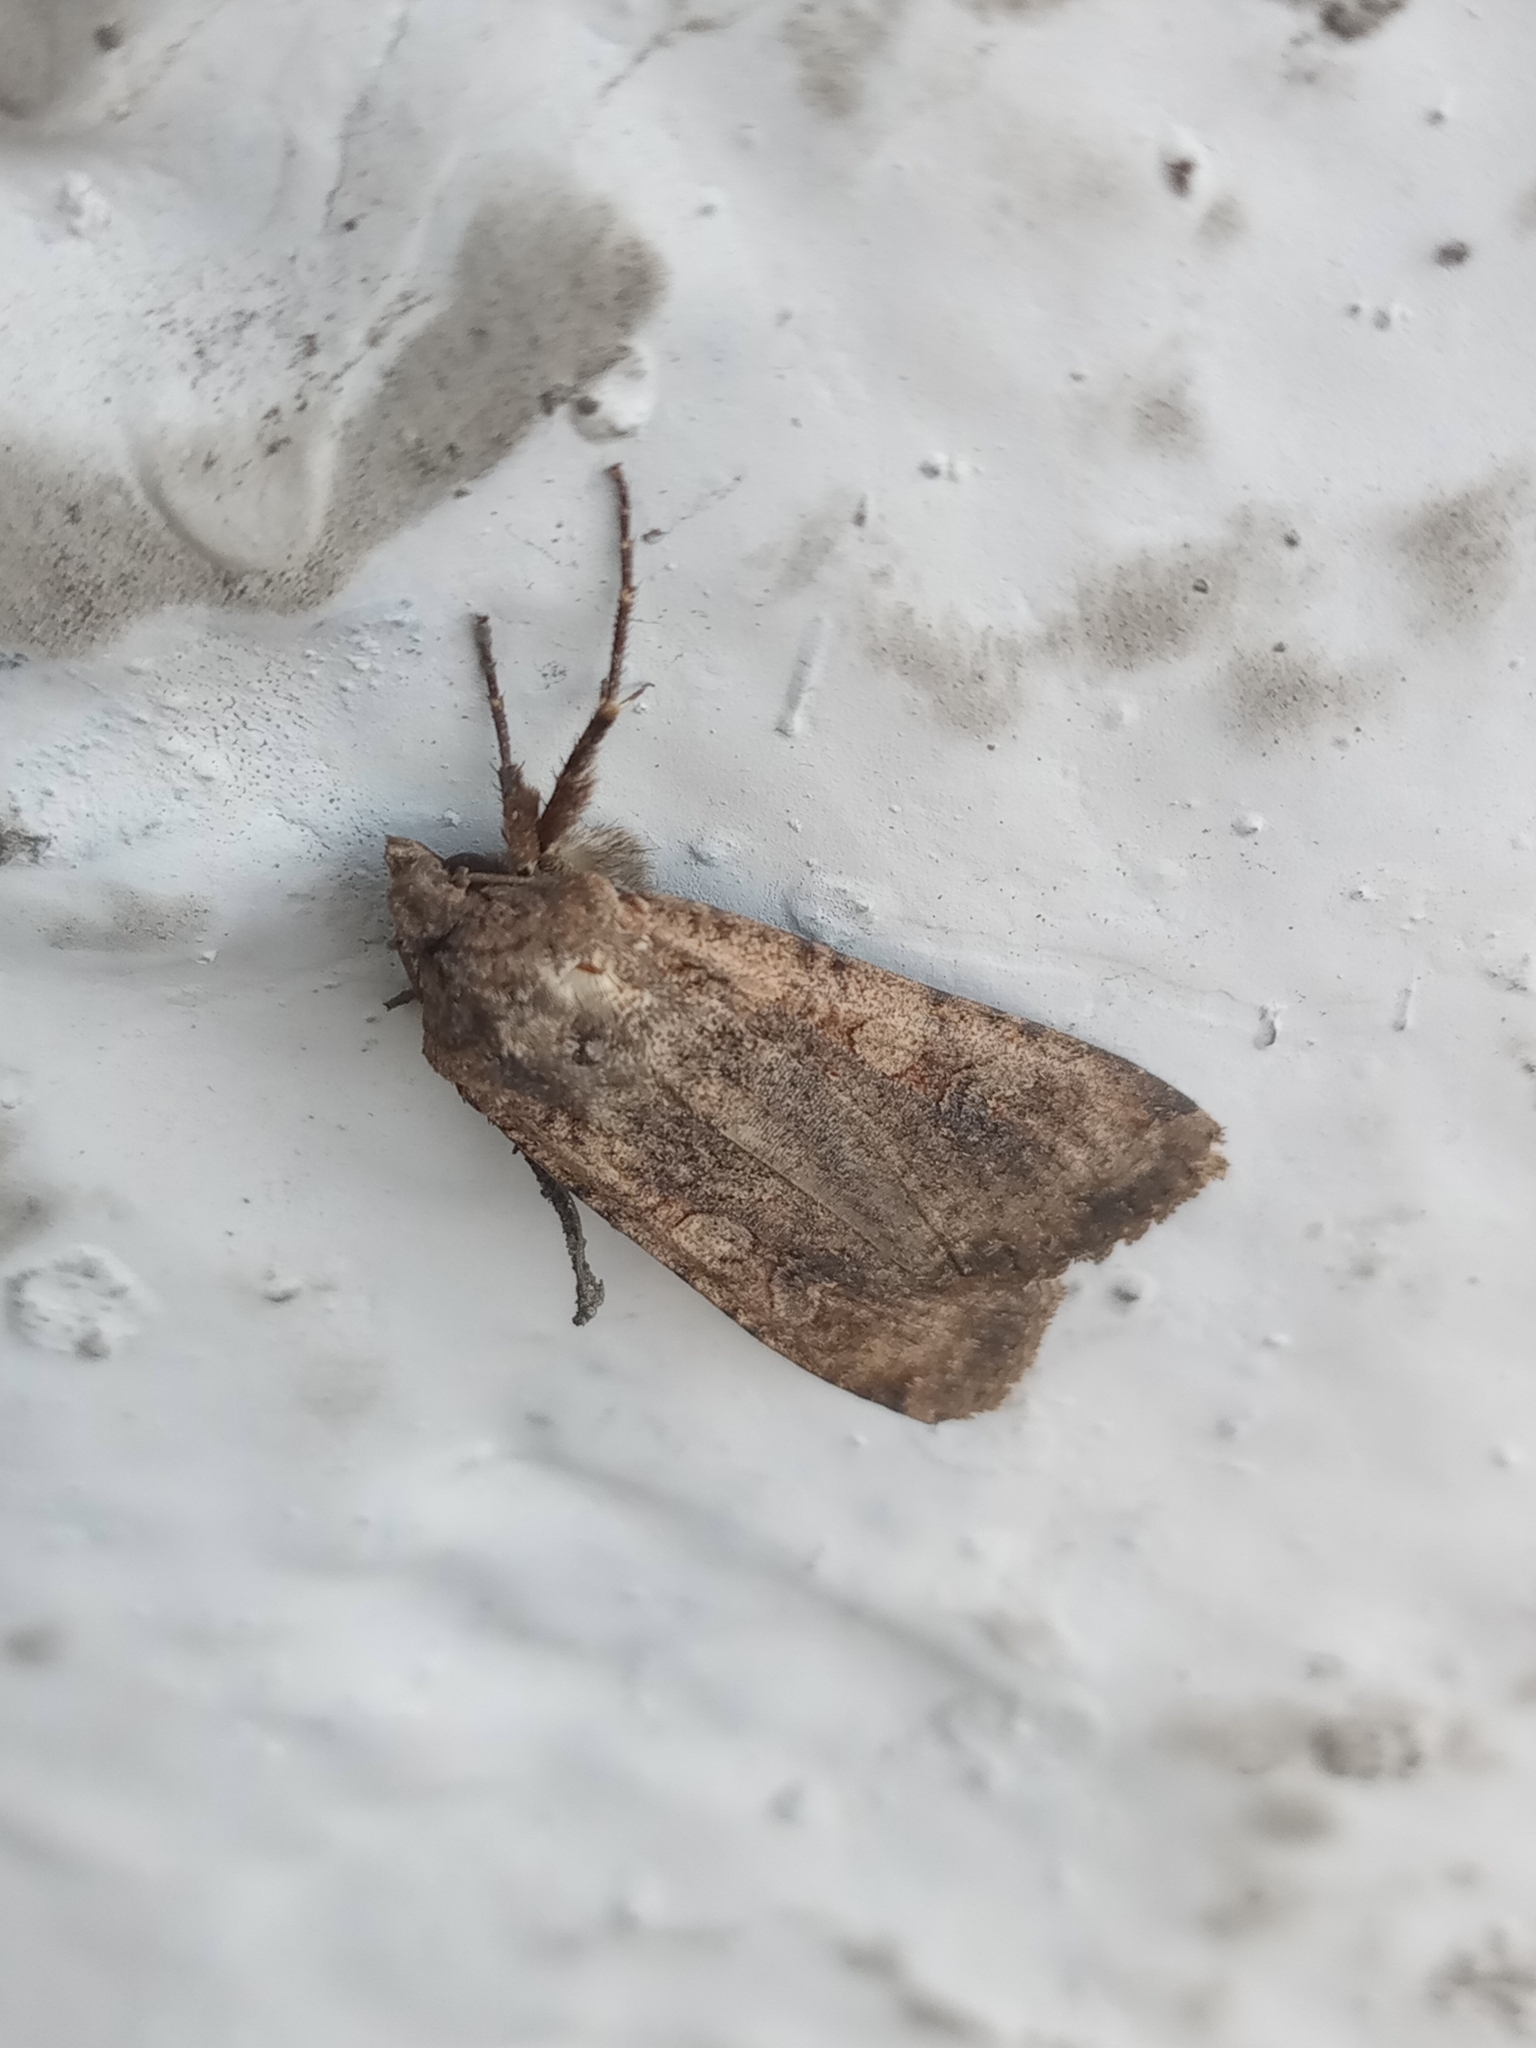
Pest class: cutworms